Monterey Institute for Research in Astronomy

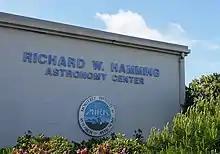

The Monterey Institute for Research in Astronomy (MIRA) is an independent, non-profit, professional astronomical observatory dedicated to astronomical education and research, near Monterey, California. It was the first private professional observatory in the United States to open in the 20th century.